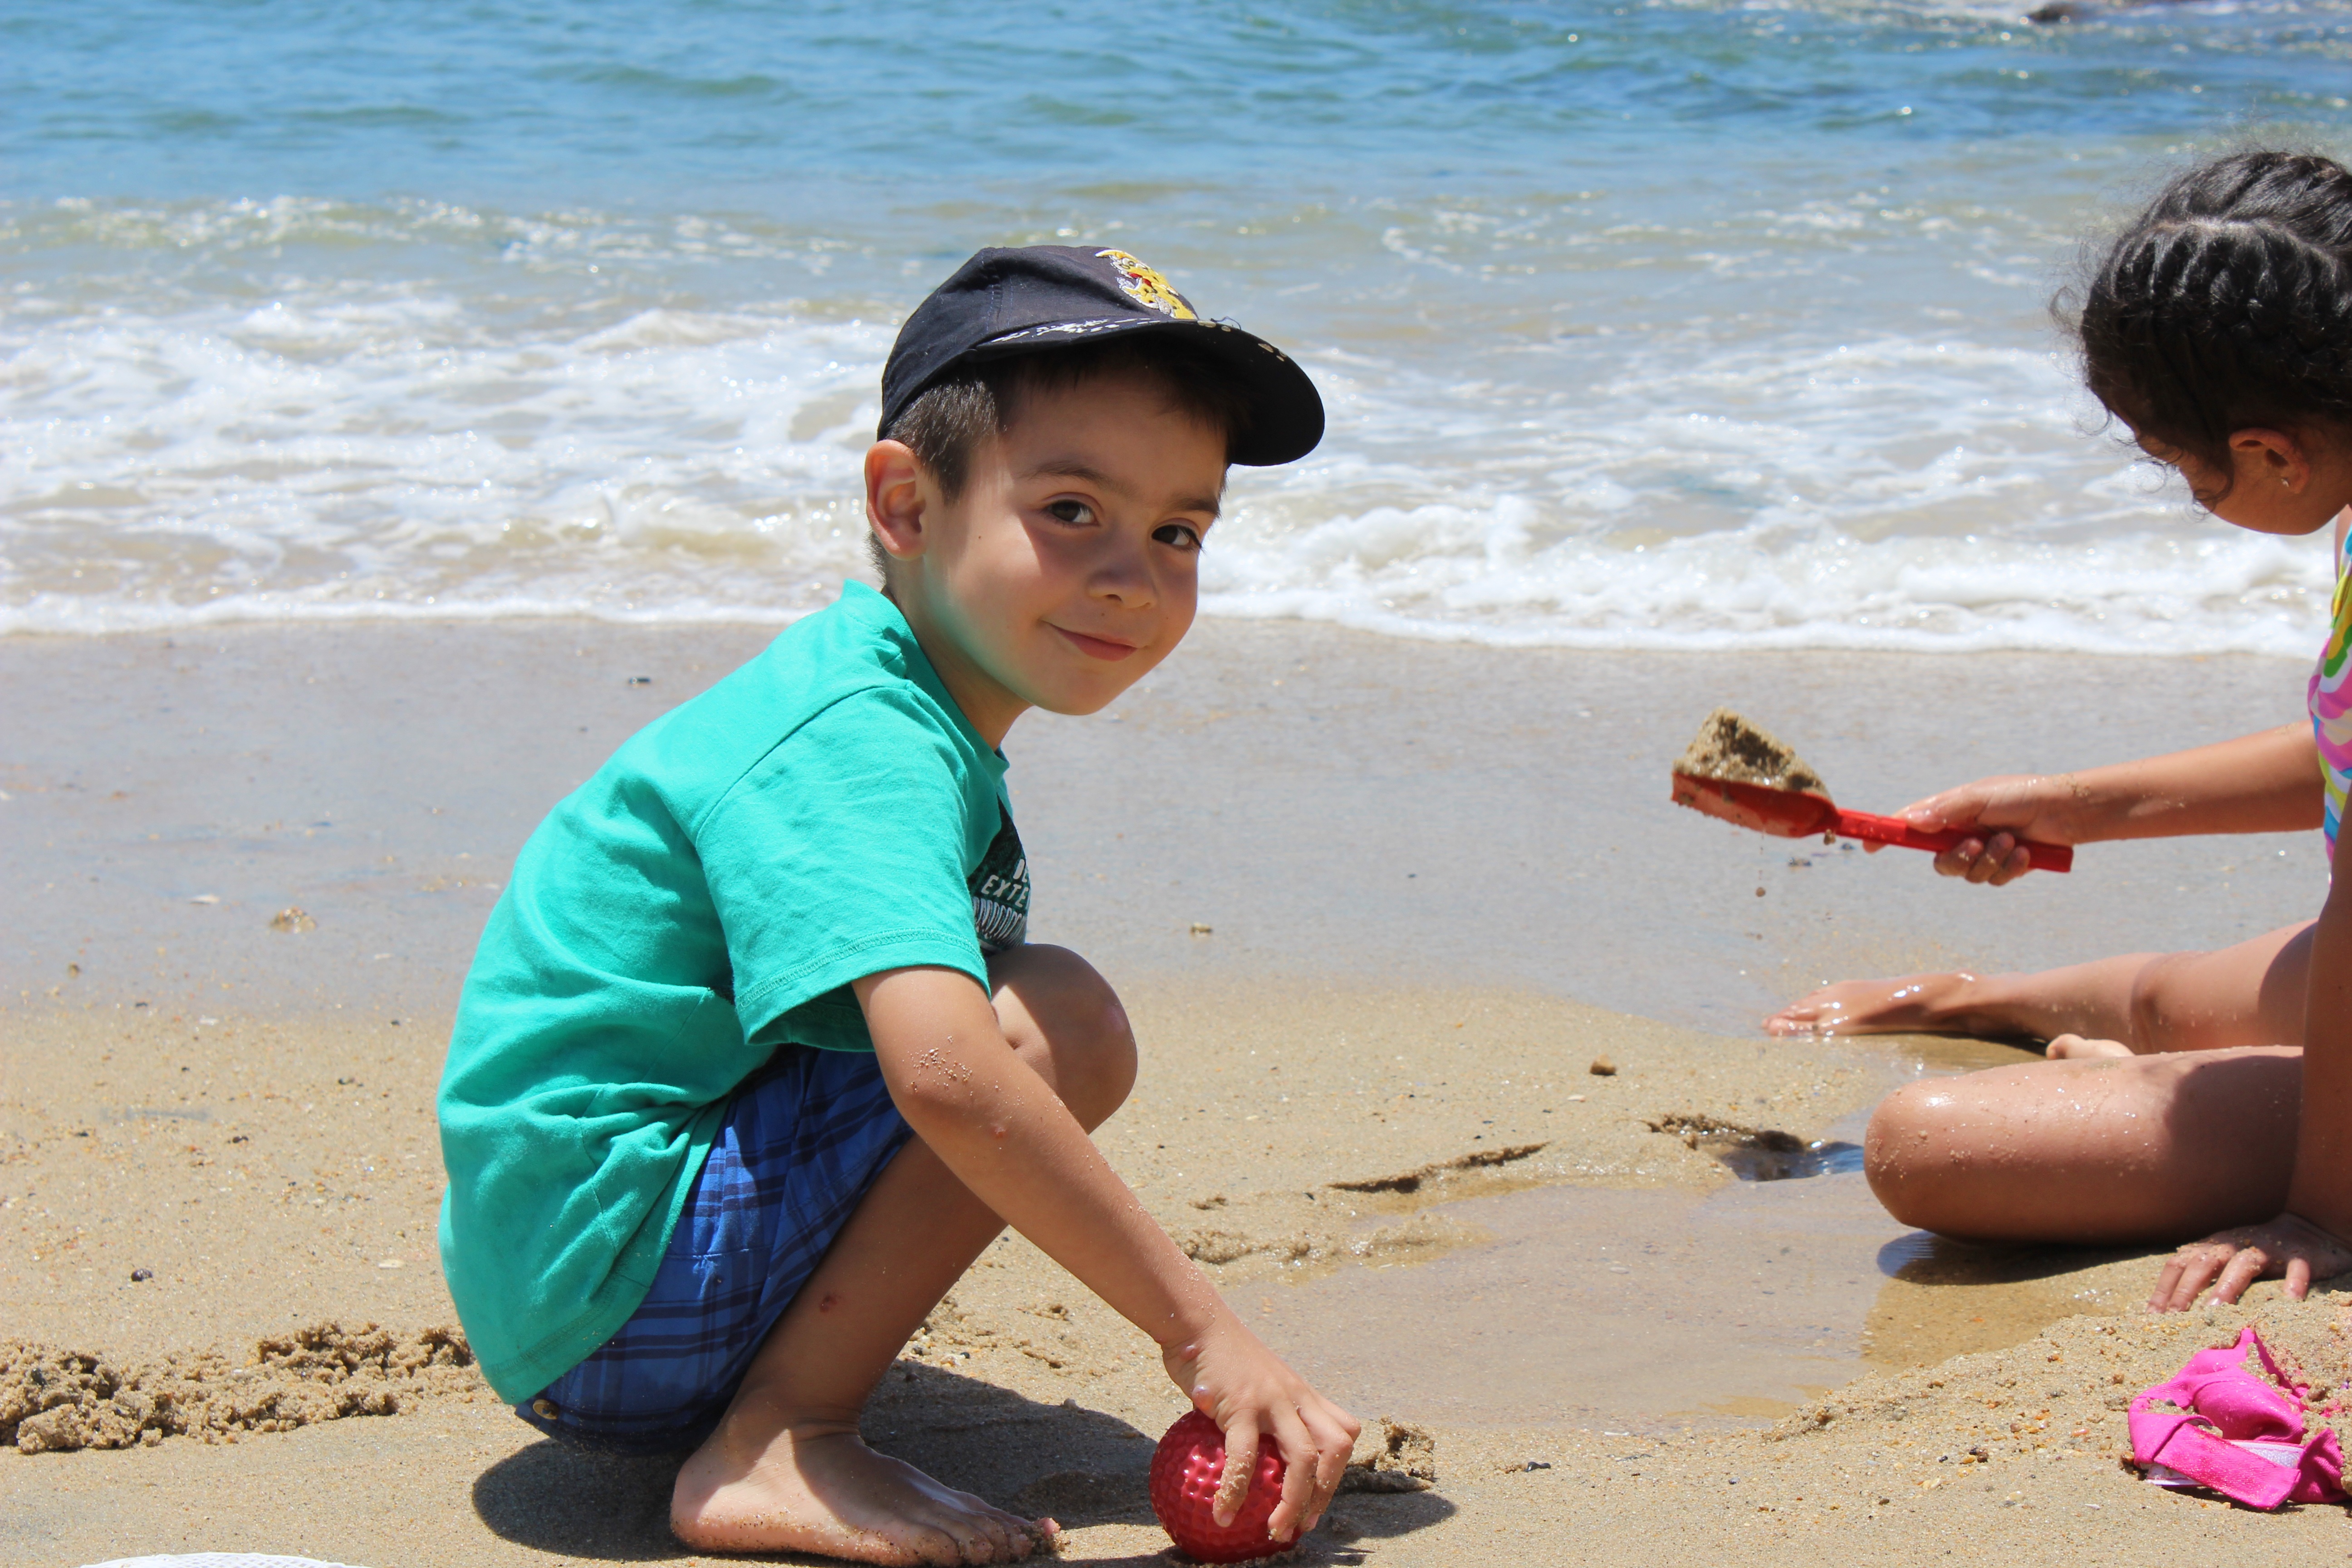
beach, sea, sand, people, play, vacation, child, playing, chile, children, human positions